Chrysopelea taprobanica

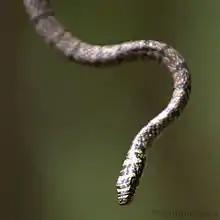
"Chrysopelea taprobanica" at Kandalama, Sri Lanka

"Chrysopelea taprobanica" is a medium-sized snake, reaching length. The head is depressed. Eyes are large with round pupils. Ventral scales have keels laterally. Vertebral scales are not enlarged. Dorsal scales are smooth or feebly keeled. Dorsal side is greenish yellow or pale green. Orange to red spots can be seen between dark cross bands. Head is black dorsally with yellow and black cross-bars. Ventral side is pale green with a series of black lateral spots on each side.